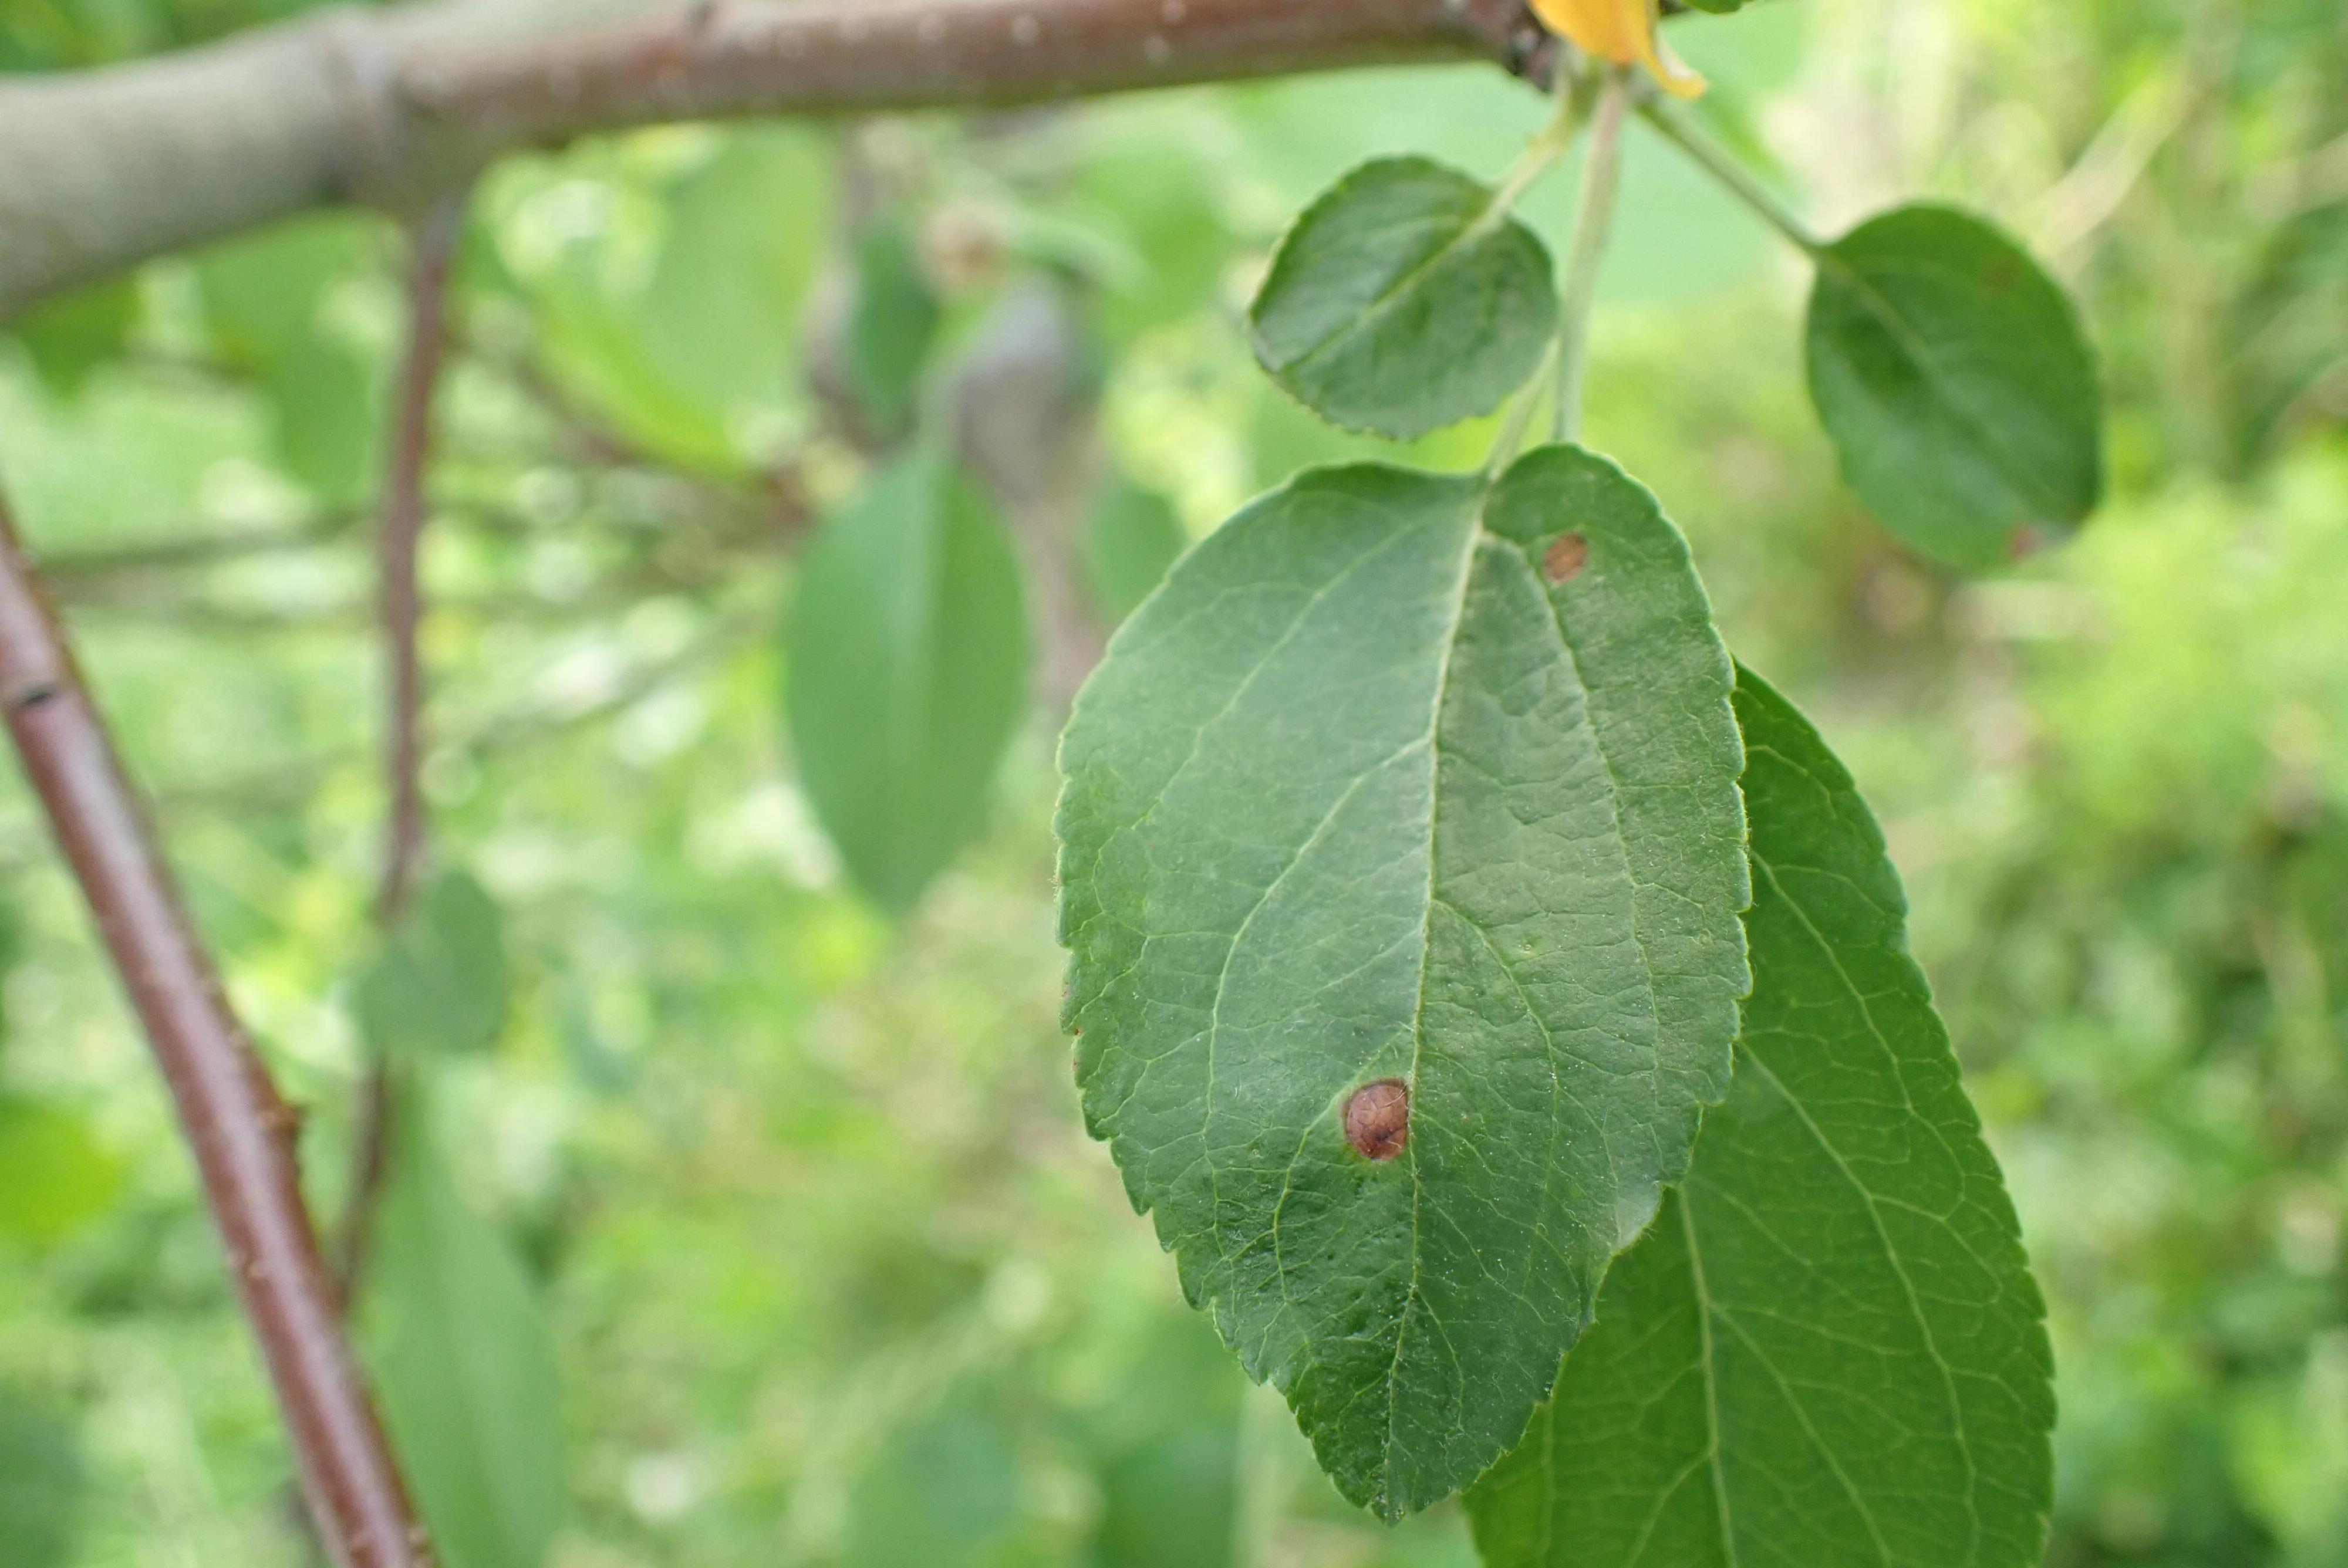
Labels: frog_eye_leaf_spot